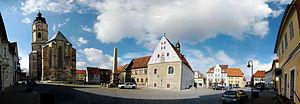
Buttstädt est une ville allemande de Thuringe, située dans l'arrondissement de Sömmerda. La ville est le siège de la communauté d'administration de Buttstädt qui regroupe la ville elle-même et les neuf communes de Ellersleben, Eßleben-Teutleben, Großbrembach, Guthmassshausen, Hardisleben, Kleinbrembach, Mannstedt, Olbersleben et Rudersdorf pour une superficie de 104,53 km² et une population de 7 456 personnes en 2007.